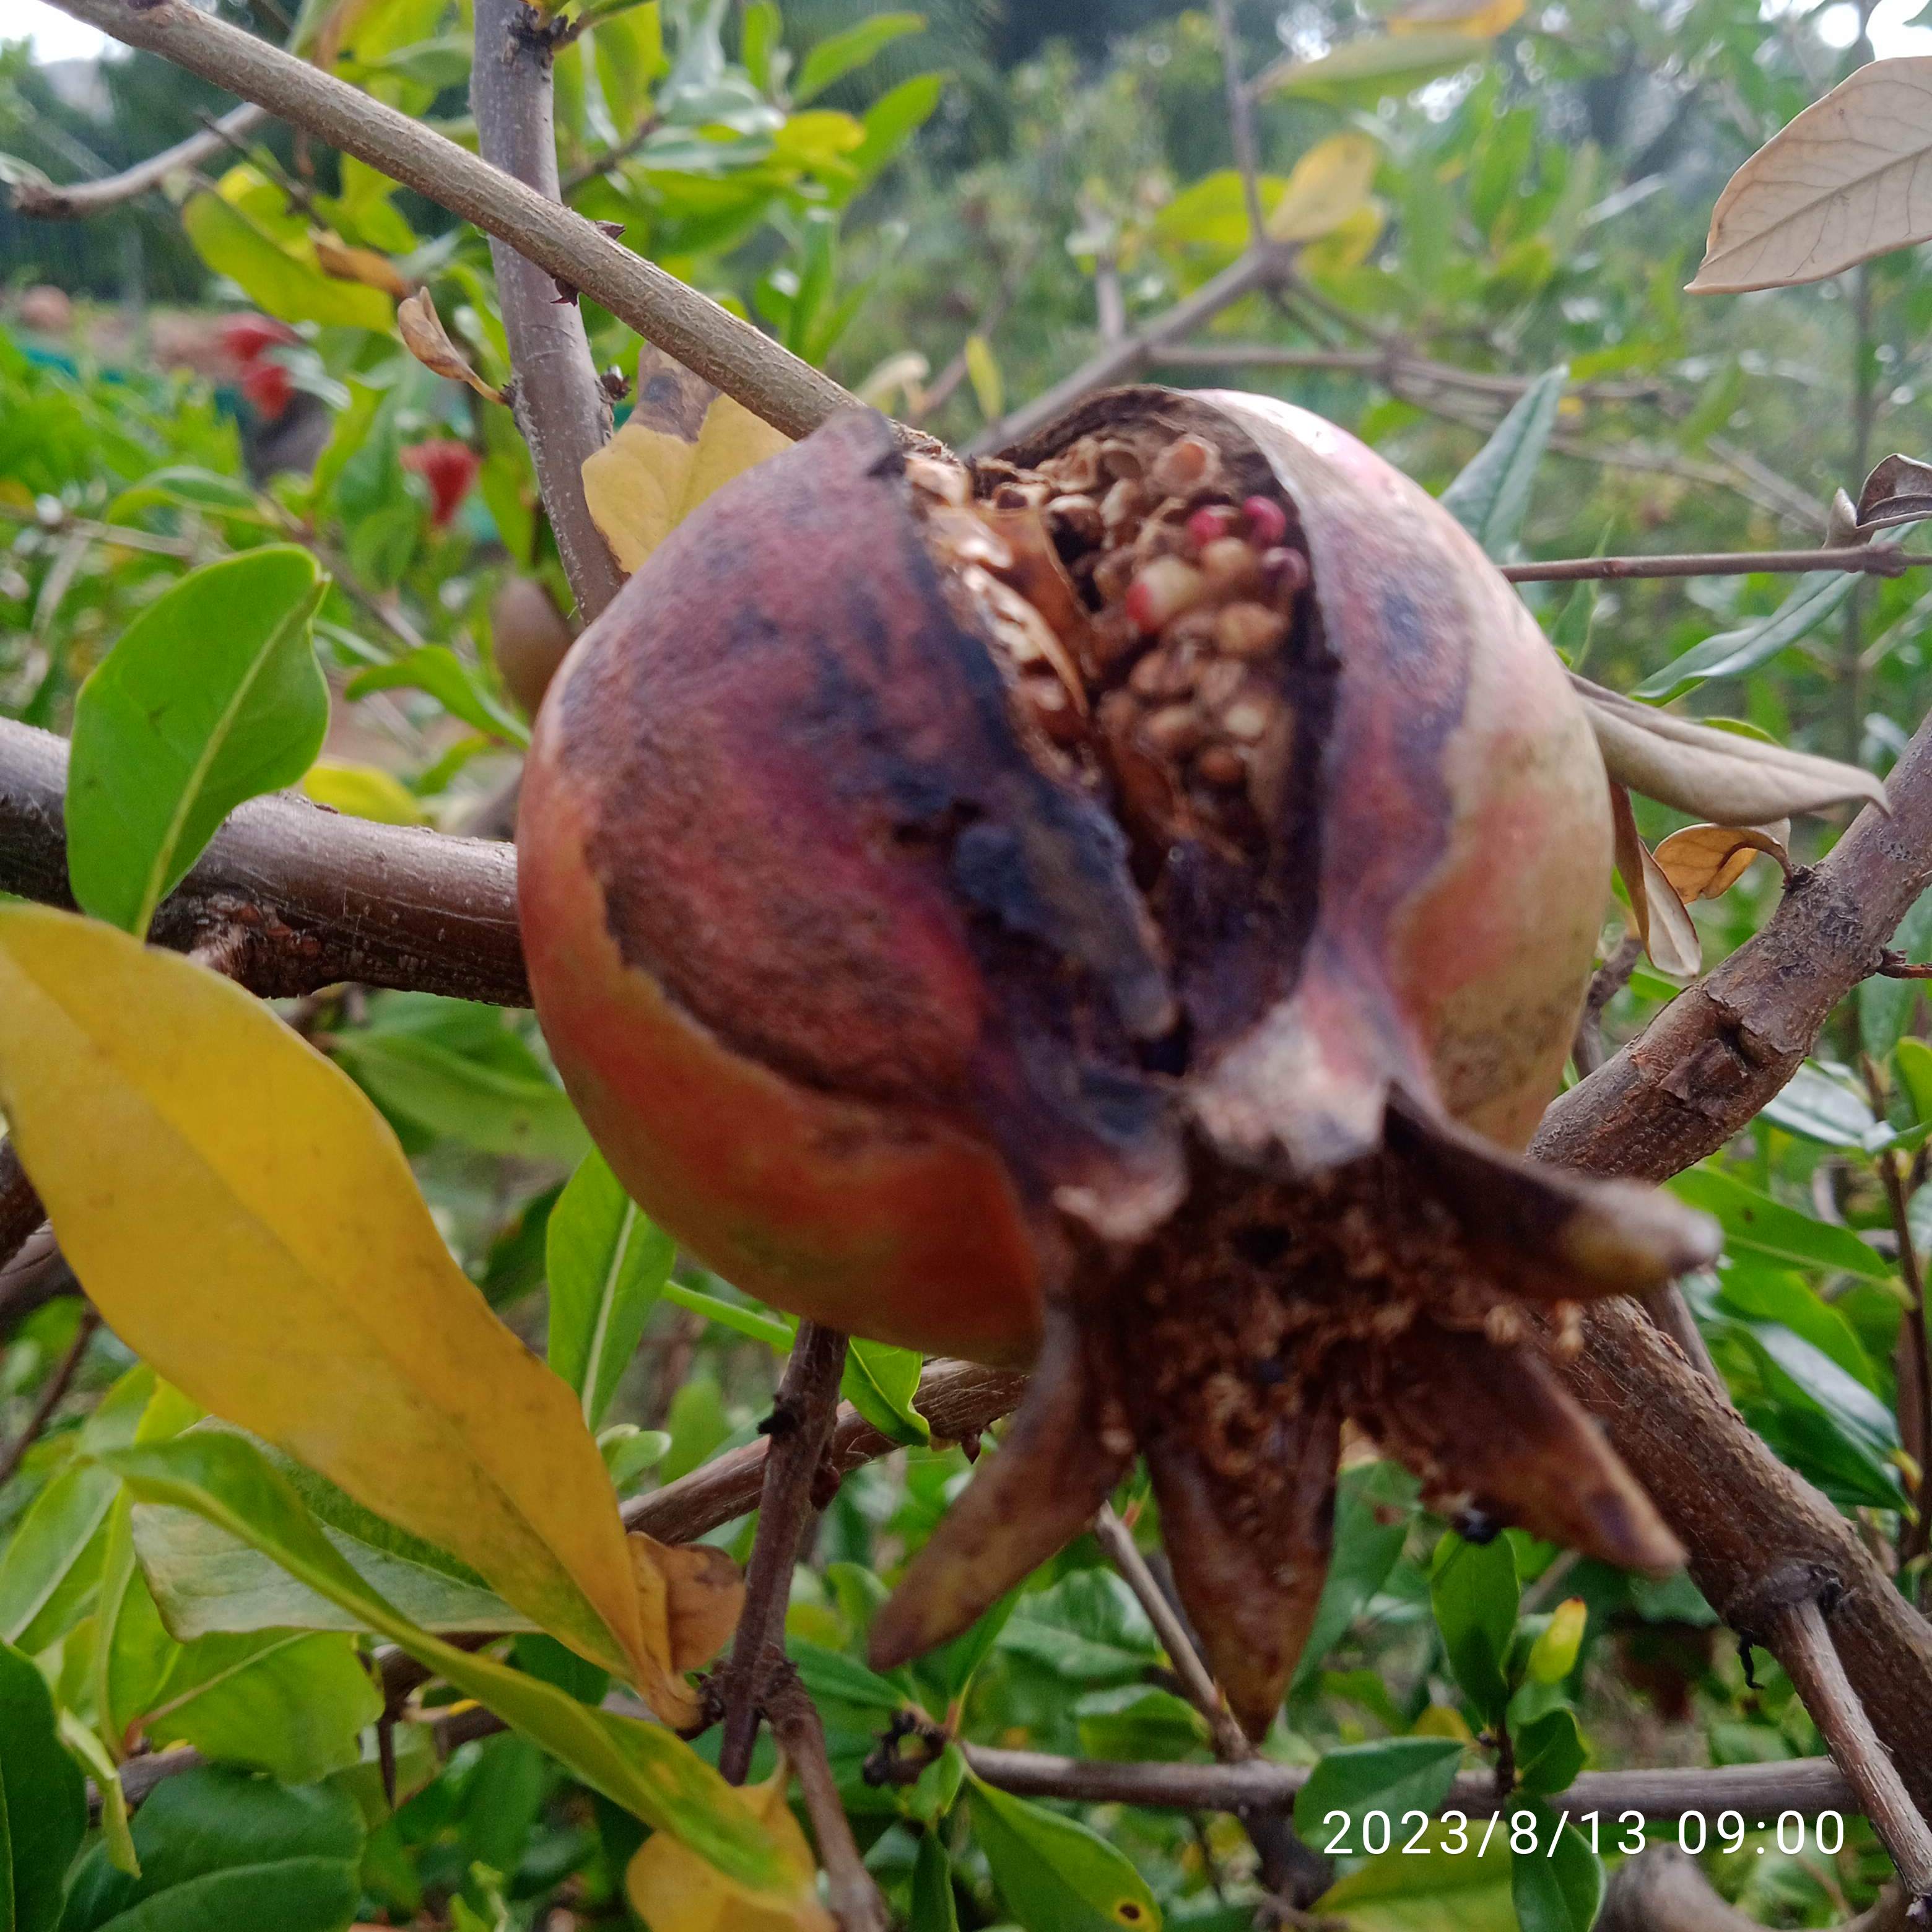
Label: Bacterial_Blight